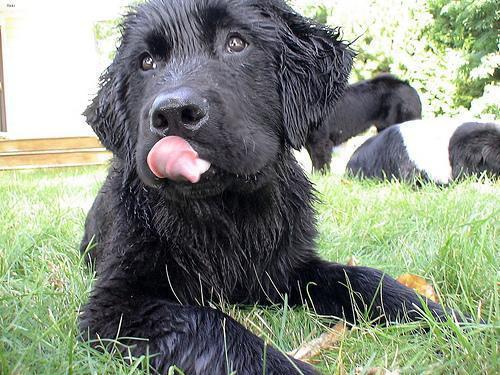
newfoundland